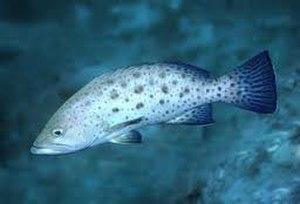
Mycteroperca est un genre de poissons de la famille des Serranidae dont les plus connus sont les « mérous ».